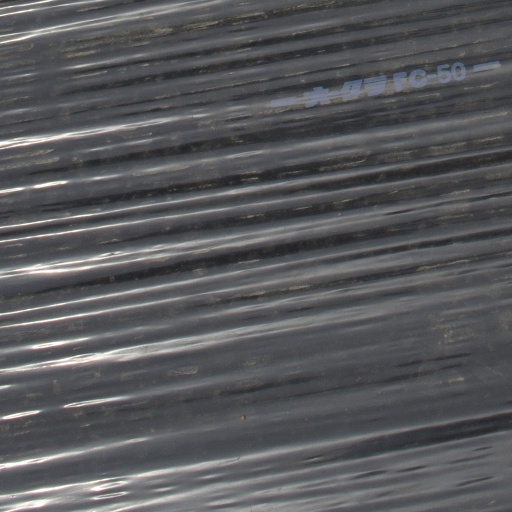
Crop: Jerusalem artichoke